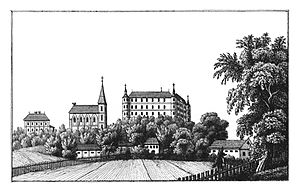
Litografi / Historie og udvikling
Litografi af den østrigske bogtrykker og litograf Joseph Franz Kaiser.
Litografi er en grafisk teknik, hvor trykpladen udgøres af en særlig kalkstenstype i plansleben og forarbejdet form. Det er desuden betegnelsen for selve det grafiske blad eller billedet.